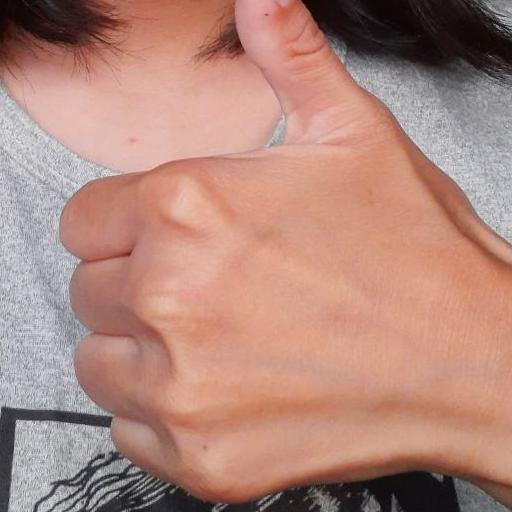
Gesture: like